Johann Wilhelm Hoffmann

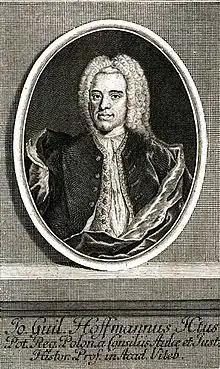
Johann Wilhelm Hoffmann

Johann Wilhelm Hoffmann (* 19 November 1710 in Zittau; † 12 November 1739 in Wittenberg) was a German historian, jurist and writer.